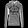
Label: Pullover